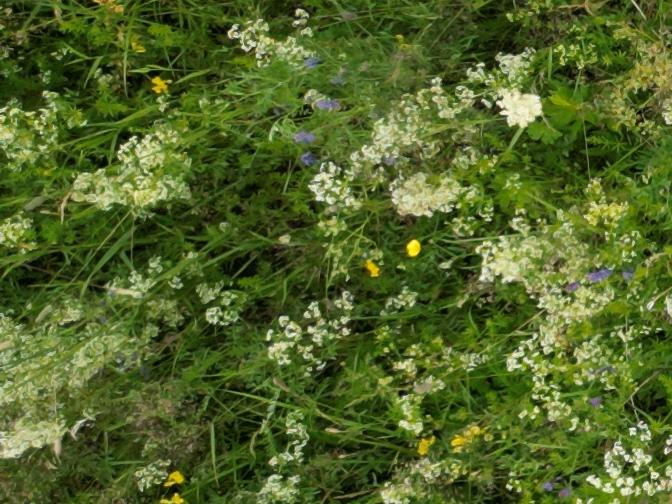
Flowers visible: yarrow flowers, yarrow flowers, yarrow flowers, yarrow flowers, yarrow flowers, yarrow flowers, yarrow flowers,  daisy flowers